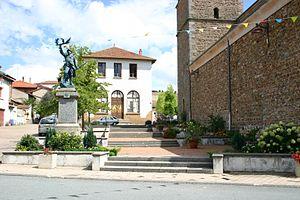
Monument aux morts de Bussières dans le département de la Loire.
Bussières est une commune française située dans le département de la Loire en région Auvergne-Rhône-Alpes.
Le Poilu victorieux, aussi appelé Poilu de la Victoire, est une œuvre du sculpteur français Eugène Bénet, réalisée en 1920. Représentant un poilu, un soldat français de la Première Guerre mondiale, et destinée aux monuments aux morts, elle en orne plusieurs centaines à travers la France.